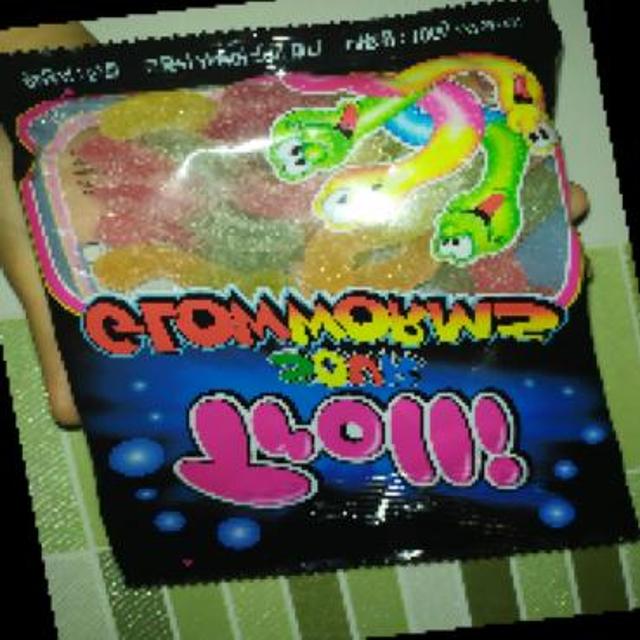
Label: plastics